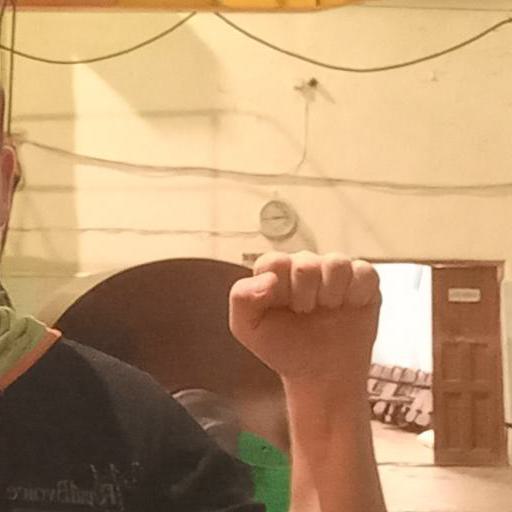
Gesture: fist